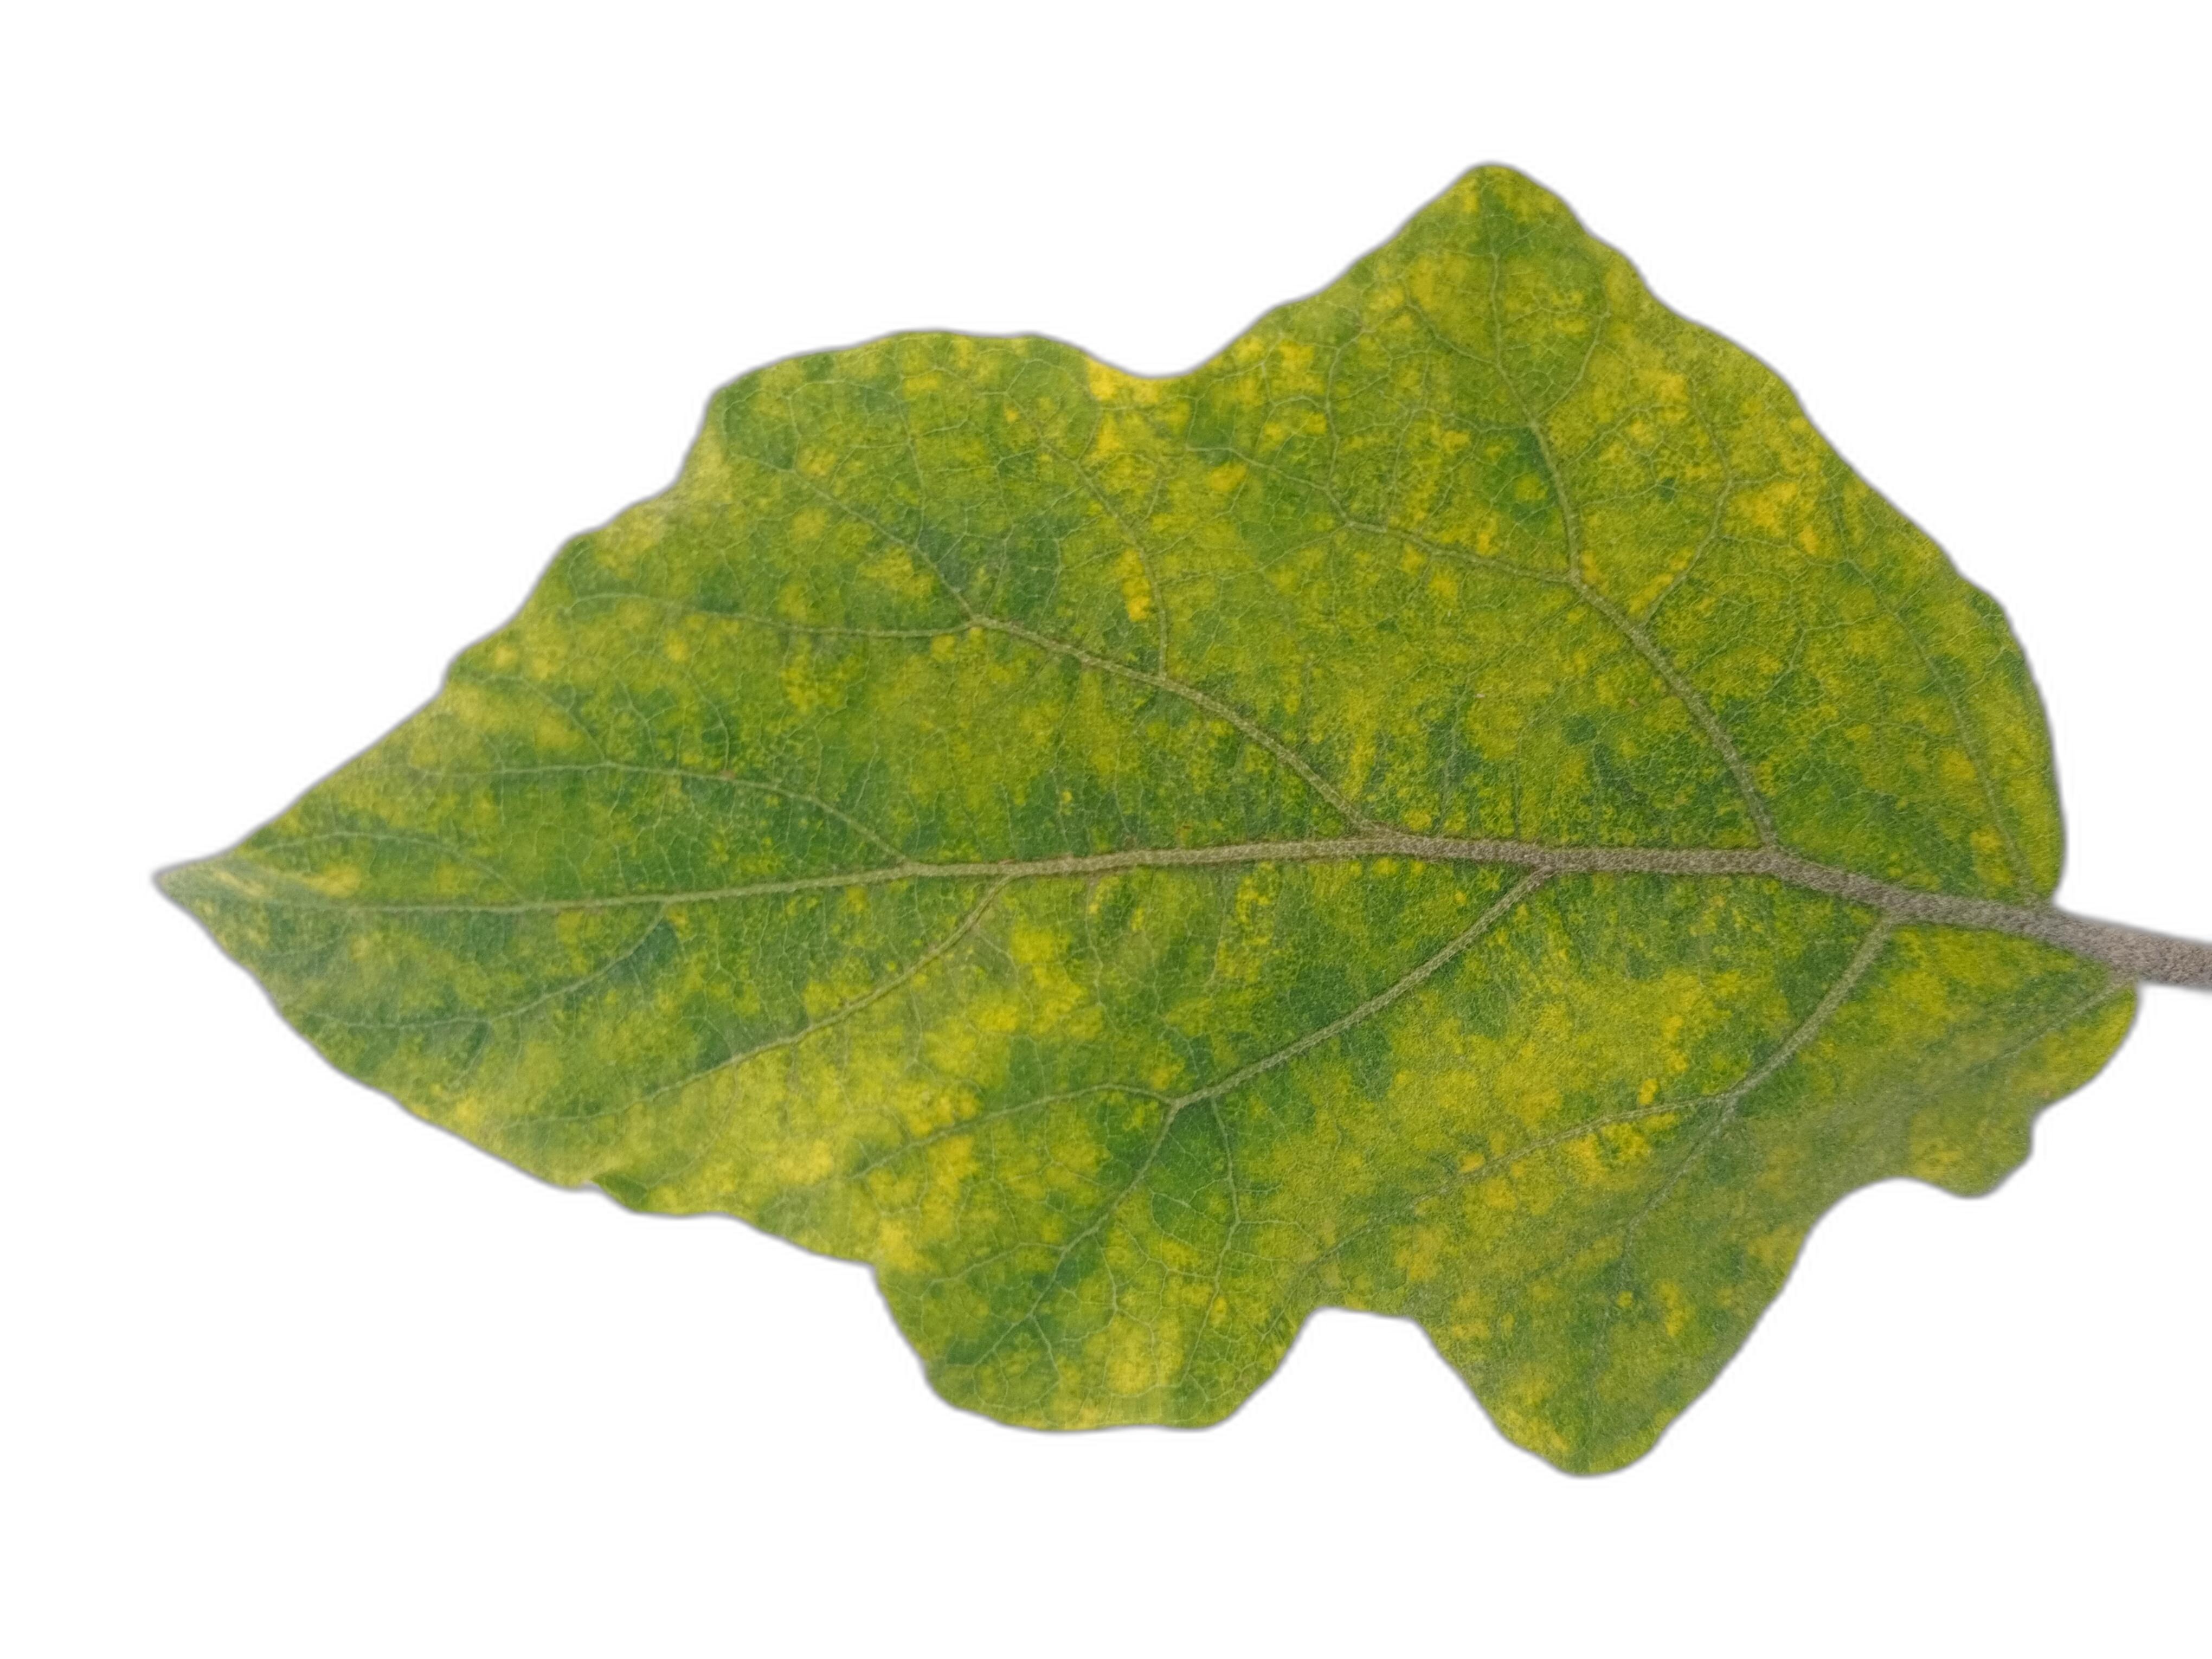
Label: Mosaic Virus Disease